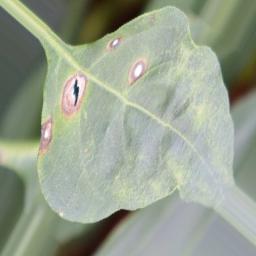
Label: cercospora